Phase-out of polystyrene foam

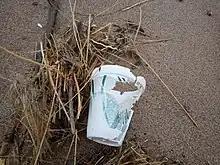
Discarded polystyrene cup on the shore of Lake Michigan

In the late 20th and early 21st century, there has been a global movement towards the phase-out of polystyrene foam as a single use plastic (SUP). Early bans of polystyrene foam intended to eliminate ozone-depleting chlorofluorocarbons (CFCs), formerly a major component.